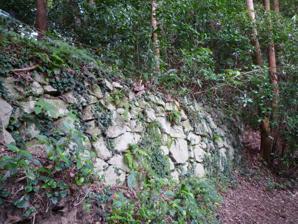
Building: Tachibanayama Castle
Country: Japan
Year built: 1330
Castle ruins in Chikuzen Province, Japan Tachibanayama Castle 立花山城 Tachibana Mountain , Higashi-ku , Fukuoka , Japan Stone wall of Tachibana Castle Tachibanayama Castle Show map of Fukuoka Prefecture Tachibanayama Castle Show map of Japan Type Kamakura period Japanese castle Site information Controlled by Ōtomo clan (1330–1569, 1569–1586), Mōri clan (1569), Toyotomi Hideyoshi (1586–1598), Tokugawa Ieyasu / Tokugawa shogunate (1598 – c. 1603) Condition Ruins of stone elements of keep , wells and waterworks remain Site history Built 1330 Built by Ōtomo Sadatoshi In use 1330–1586 Materials Wood, stone, plaster Demolished c. 1603 Battles/wars Battle of Tatarahama (1569) , Kyūshū Campaign (1586) Garrison information Past commanders Tachibana Ginchiyo (c. 1575), Kobayakawa Takakage (c. 1586–1598) Tachibanayama Castle ( 立花山城 , Tachibanayama-jō ) was a Japanese castle in Chikuzen Province , in the north of Kyūshū . It was at the peak of Mount Tachibana , extending in part into the Higashi-ku in Fukuoka . The castle is also known as Rikka-jō , Tachibana-jō , or Rikkasan-jō . History Tachibana Castle The castle was originally built in 1330, by Ōtomo Sadatoshi , Constable ( shugo ) of Bungo Province , as a show of support to the Tachibana clan . Since it was in a tactically powerful location, looking down upon the port town of Hakata , the castle was fought over throughout the Sengoku period by the Ōtomo , Ōuchi , and Mōri clans . In one of the more significant sieges, the Ōtomo clan lost the castle to the Mōri clan in 1569, who had become one of the most skilled and powerful clans in the field of naval warfare; their use of Western-style cannon granted them a large advantage in this battle. They abandoned it soon afterwards, however, following a defeat at Tatarahama to an allied Ōtomo- Amago clan force. The castle was besieged once more, in 1586, by the Shimazu family ; the castle's lord at the time was Tachibana Muneshige . However, the Shimazu would fail in their siege and Muneshige successfully defended the castle. Soon after, Toyotomi Hideyoshi would arrive and launch his Kyūshū Campaign , which he would also gain the assistance of the Ōtomo. After Hideyoshi's conquest of Kyūshū ended with the surrender of the Shimazu, Muneshige and his clan were given Yanagawa castle , whereas Tachibana Castle would be entrusted in the care of Kobayakawa Takakage . A little over a decade later, at the beginning of the Edo period , Tachibana was largely destroyed and dismantled, much of the stone going into the construction of Fukuoka Castle . Today, remnants of the honmaru (central keep), the wells and waterworks survive. References